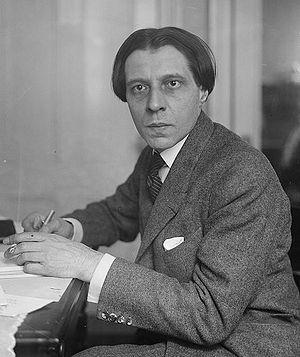
Frédéric François Chopin est un compositeur et pianiste virtuose d'ascendance franco-polonaise, né en 1810 à Żelazowa Wola, sur le territoire du duché de Varsovie, et mort en 1849 à Paris.
Cette liste de pianistes classiques par école, illustre la filiation de l'enseignement de pianiste dans l'ordre historique au cours du XIXᵉ siècle et début du XXᵉ siècle. Elle peut être retracée, pour la majorité des pianistes, en quelques chaînons dans les écoles classiques connues.
Alfred Cortot est un pianiste français, né le 26 septembre 1877 à Nyon et mort le 15 juin 1962 à Lausanne. Il est considéré comme l'un des grands interprètes du XXᵉ siècle. Pédagogue renommé, il est un des fondateurs de l'École normale de musique de Paris. Son rôle dans le gouvernement de Vichy et son attitude pendant l'Occupation sont un sujet de controverses.
23 janvier : La Bayadère, ballet de Léon Minkus, créé au Théâtre Bolchoï Kamenny de Saint-Pétersbourg.